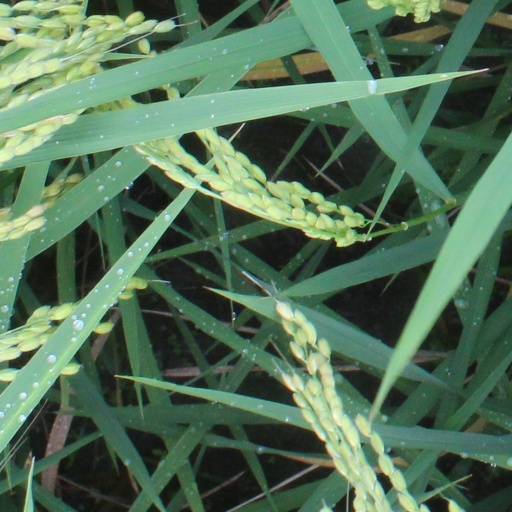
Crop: rice